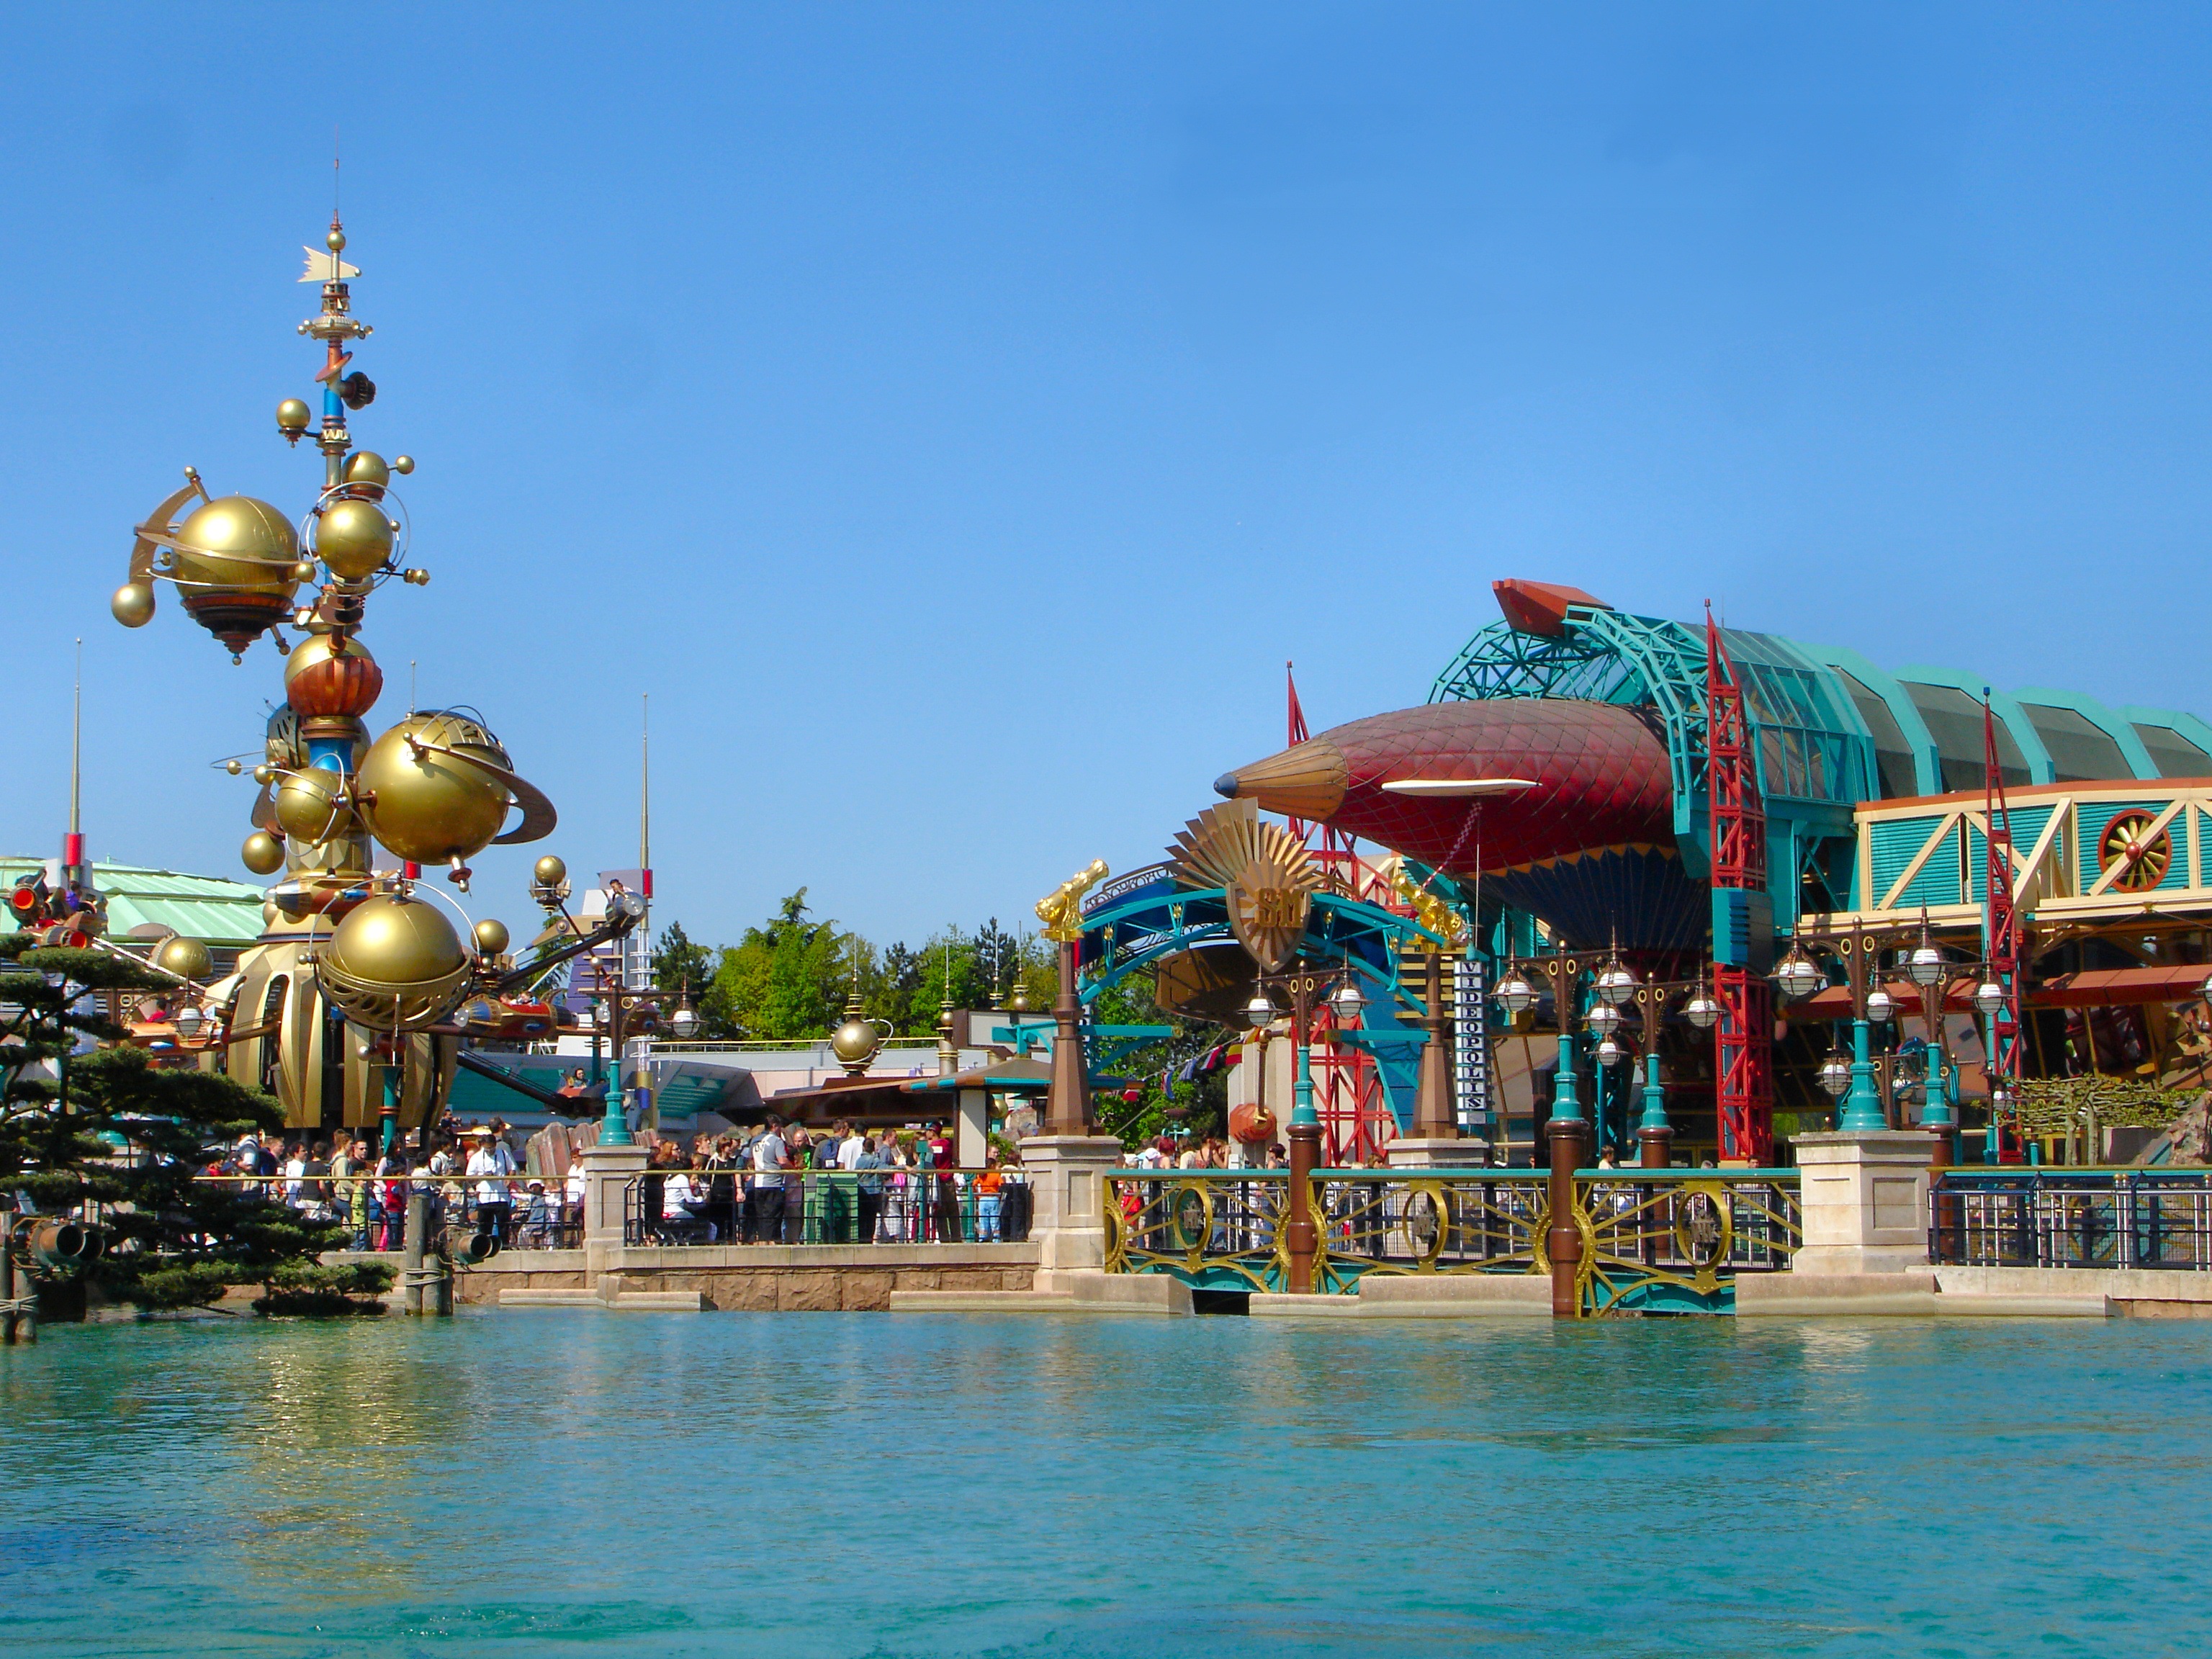
paris, vacation, recreation, amusement park, park, leisure, resort, water park, disneyland, theme, amusement ride, disneyland paris, outdoor recreation, nonbuilding structure